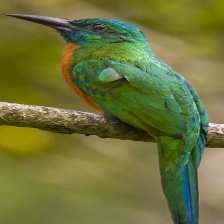
Species: GREAT JACAMAR
Scientific name: JACAMEROPS AUREUS